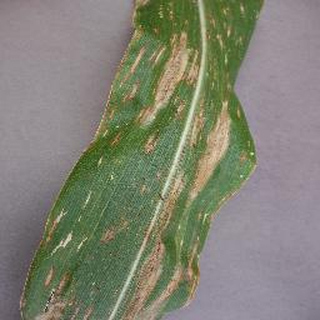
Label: corn_northern_leaf_blight